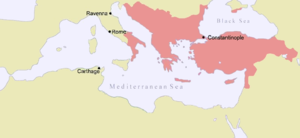
Det Byzantinske Rige / Historie / Ny storhedstid
Det Byzantinske Rige ved Basileios IIs død i 1025.
Det Byzantinske Rige blev skabt i en opbrudstid markeret af interne magtkampe og grænsekrige i det romerske verdensrige.